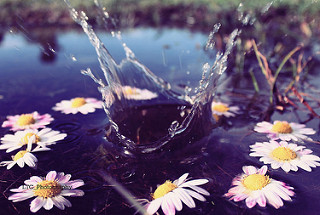
Flower: daisy